List of mountains of Bangladesh

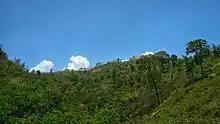
Tazing Dong peak

Another peak that is sometimes claimed to be the peak of Bangladesh is Tazing Dong (sometimes spelled as Tahjingdong, and also known as Bijoy). It has been claimed to be . Neither Russian topographic mapping nor SRTM data show anything in the area exceeding .